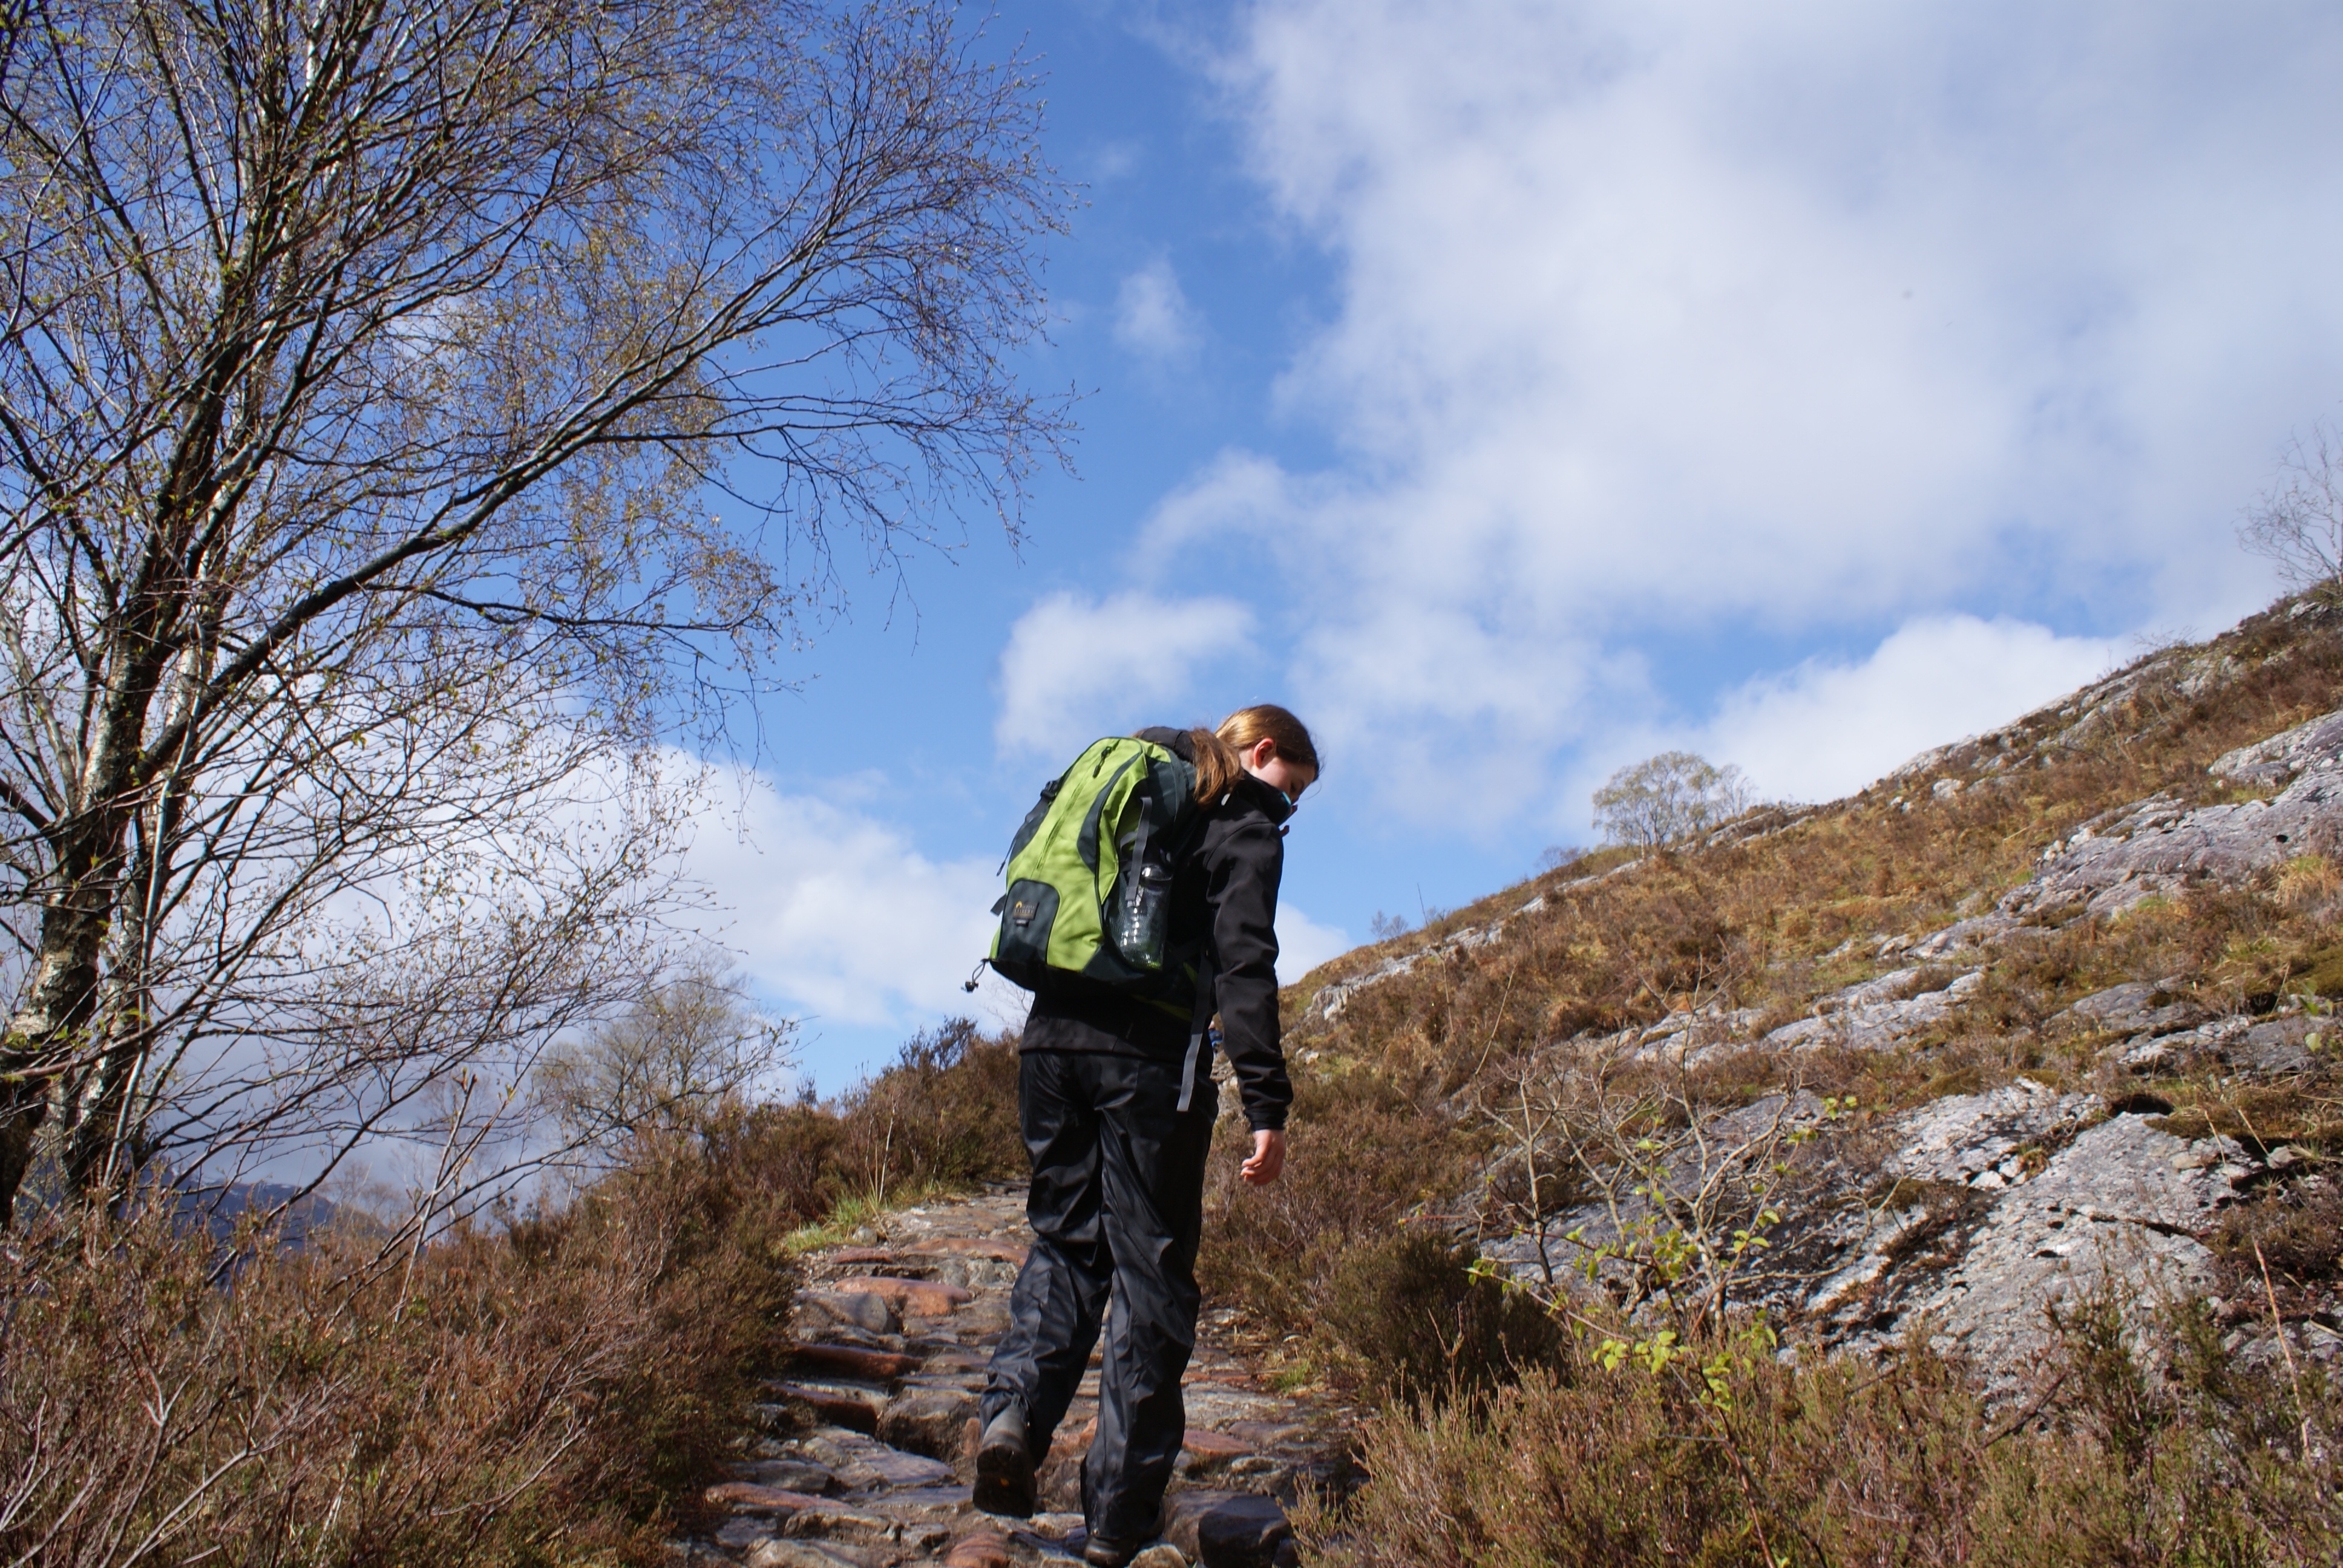
tree, wilderness, walking, mountain, hiking, trail, adventure, ridge, sports, backpacking